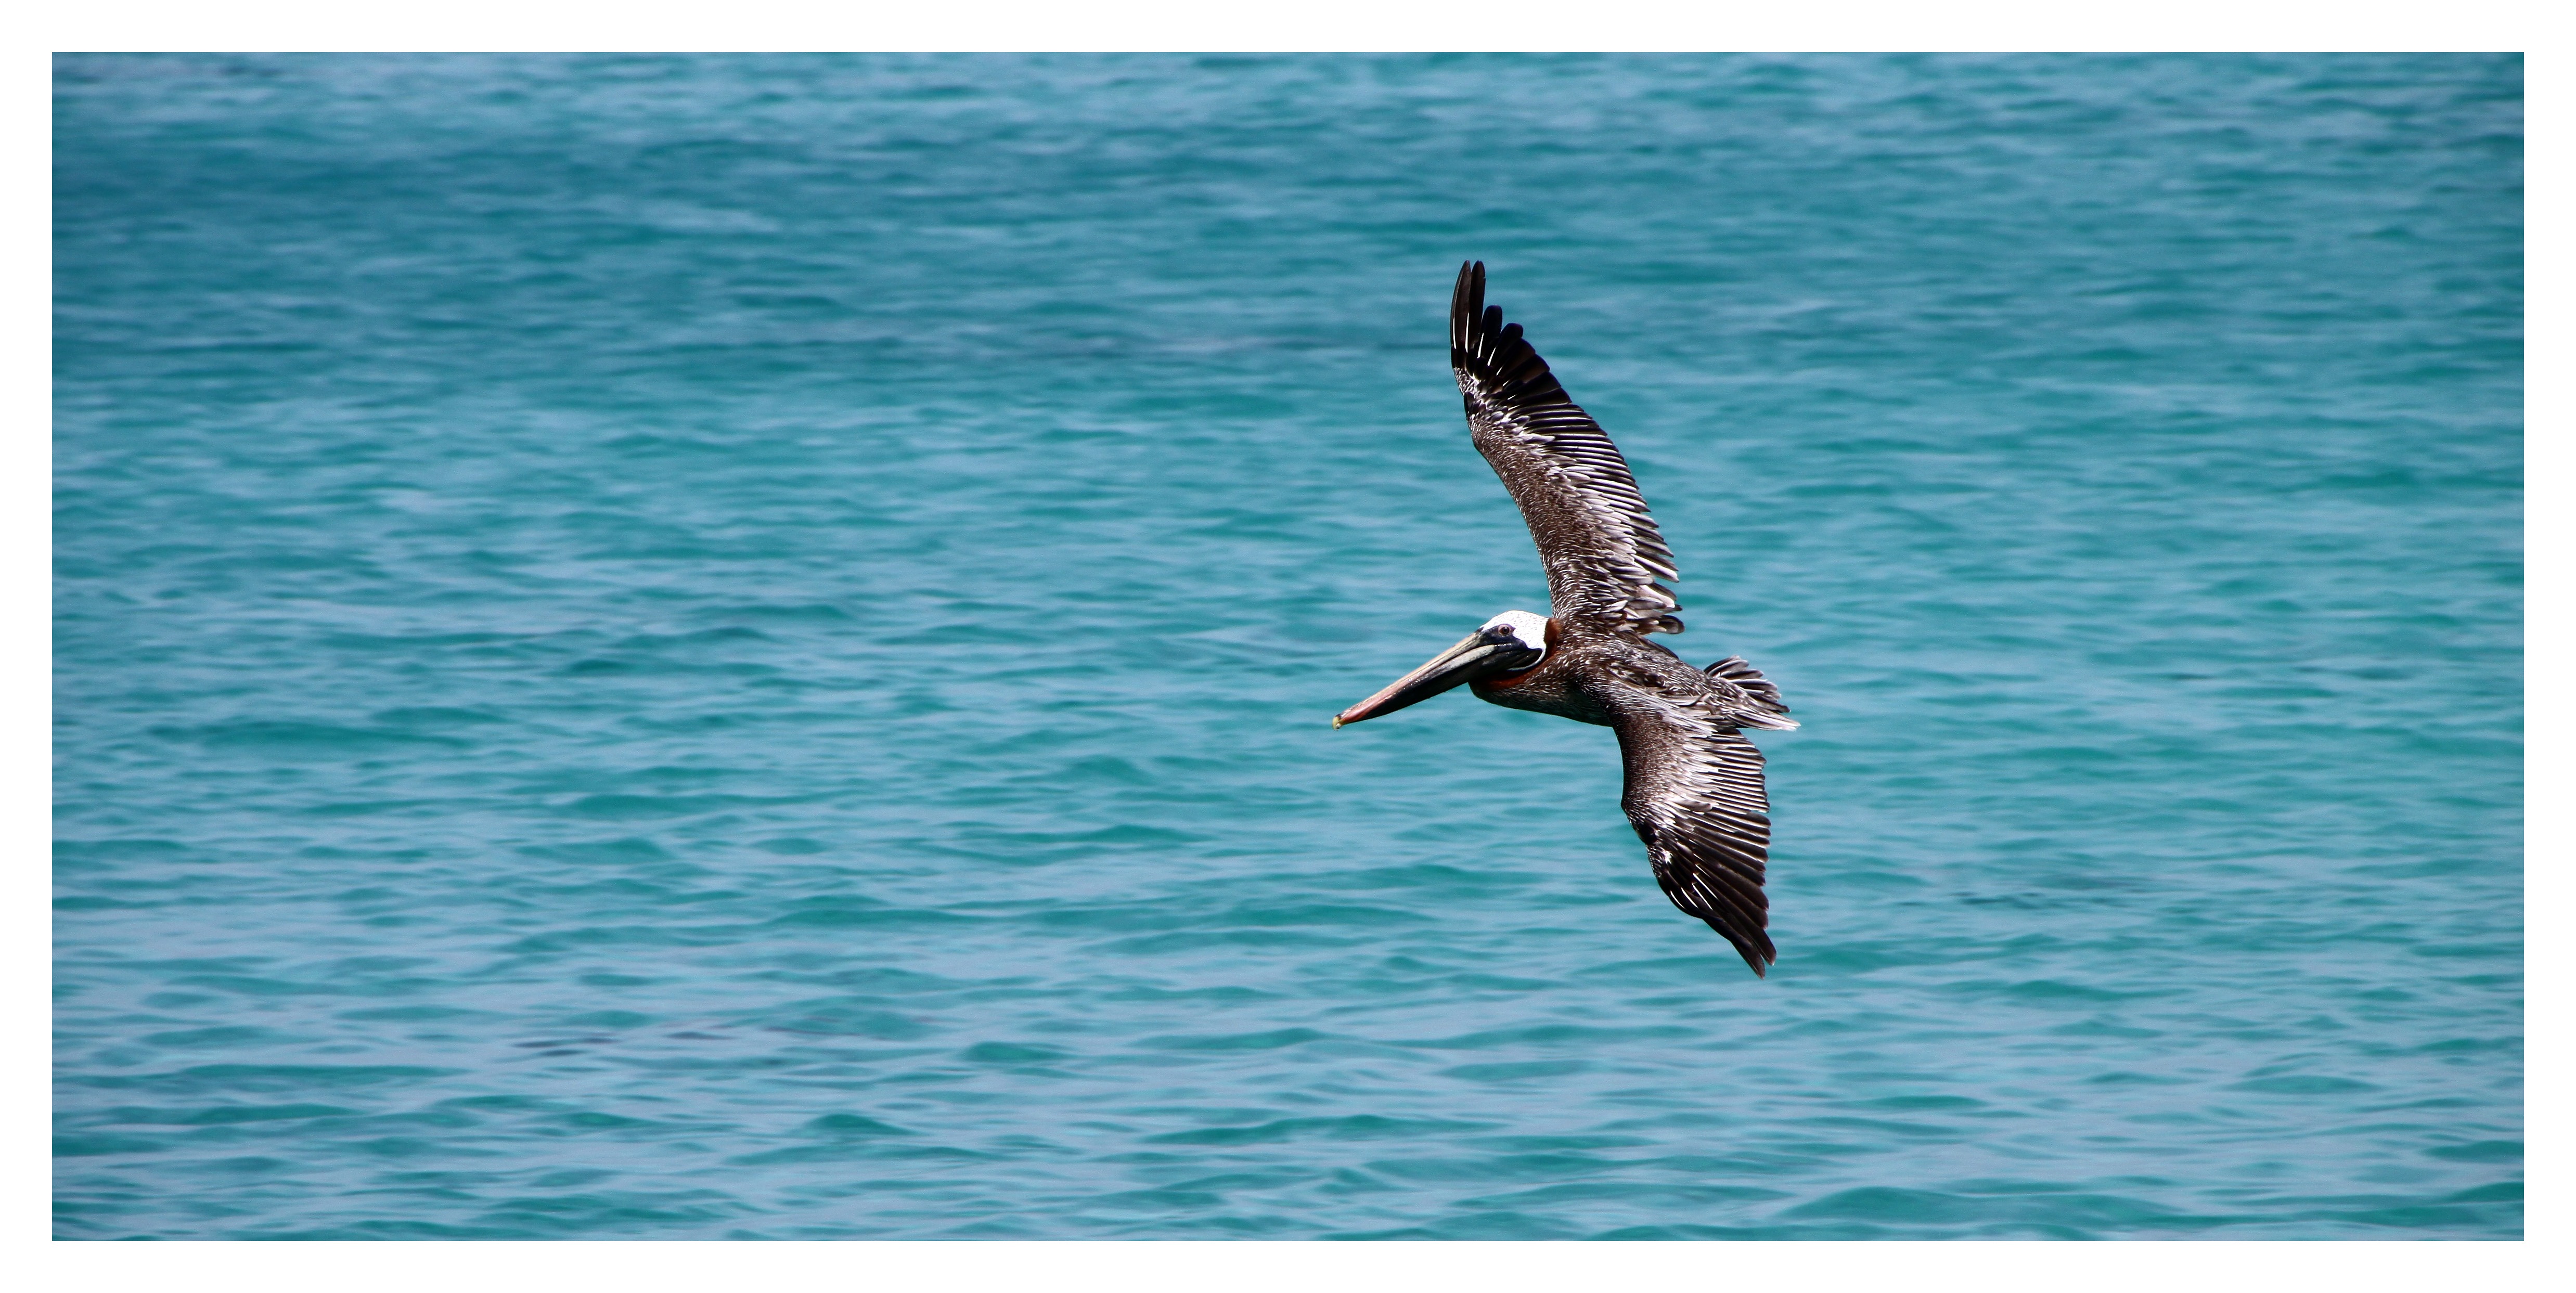
sea, ocean, bird, wing, pelican, seabird, flying, fauna, plumage, vertebrate, bill, pelecanidae, water bird, pelecaniformes, brown pelican, pelecanus occidentalis